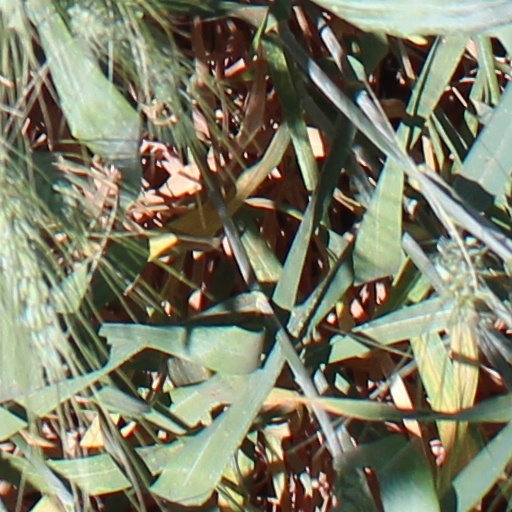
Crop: wheat